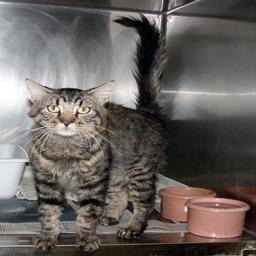
Animal: cats